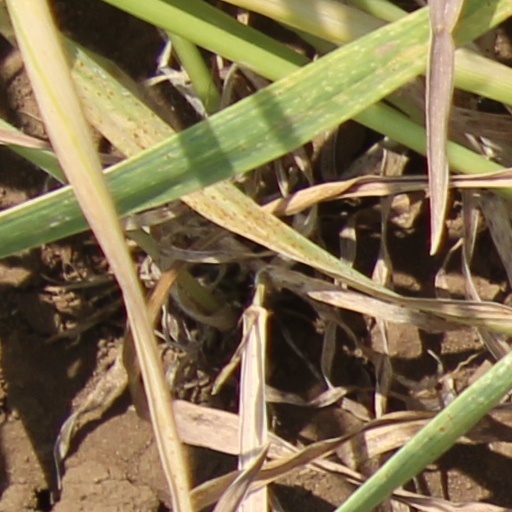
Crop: wheat